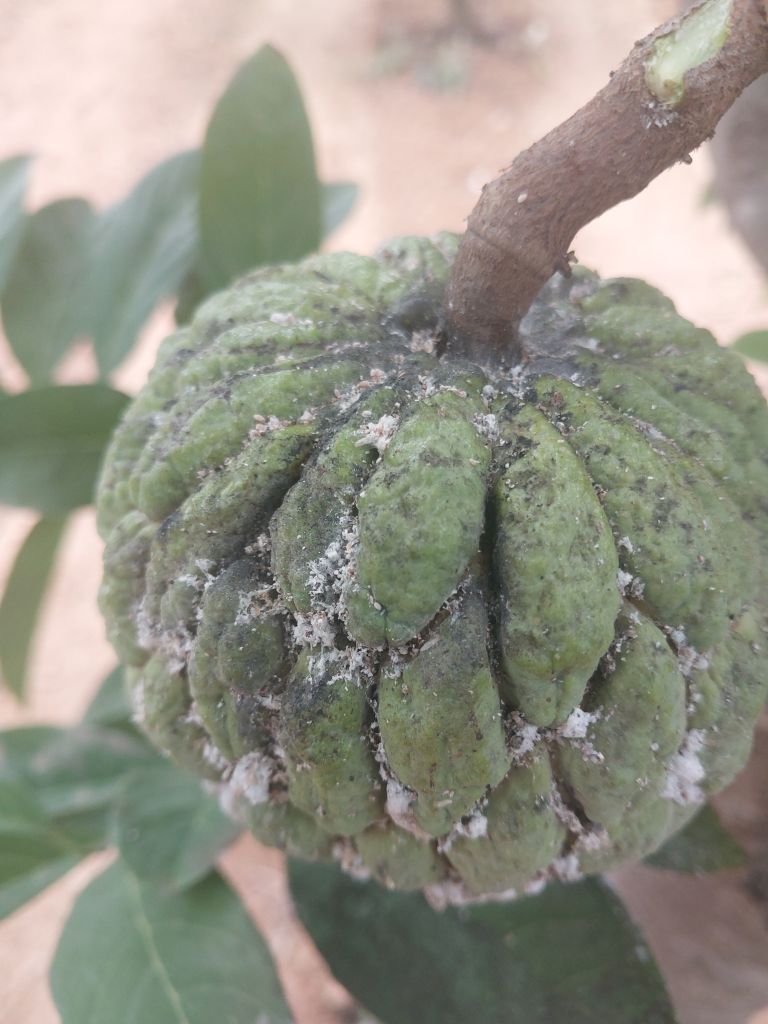
Disease label: Blank Canker